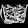
Label: Bag